The Mercers' Company

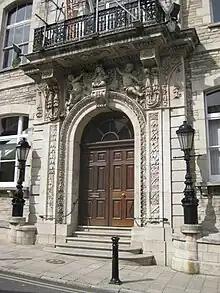
Porch of the 1676 hall, now in Swanage

The origin of the "Mercers' Maiden", the heraldic emblem of the company, is not known. Unlike most of the City livery companies, the Mercers had no early grant of arms but the 1425 charter granted a common seal. A few impressions of the early seal survive showing a greatly simplified version of the present coat of arms. The fifteenth century Wardens' Accounts reveal that, even then, the Company required the device of the Maid's Head to be displayed on its property. In 1530 the Company stated to the College of Heralds that they had no arms but only a Maid's Head for their common seal and in 1568 the Heralds registered the seal as the company's arms.